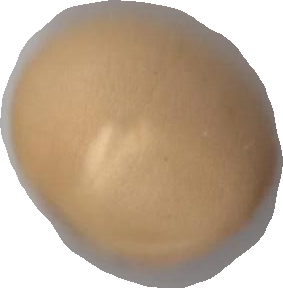
Variety: Dega